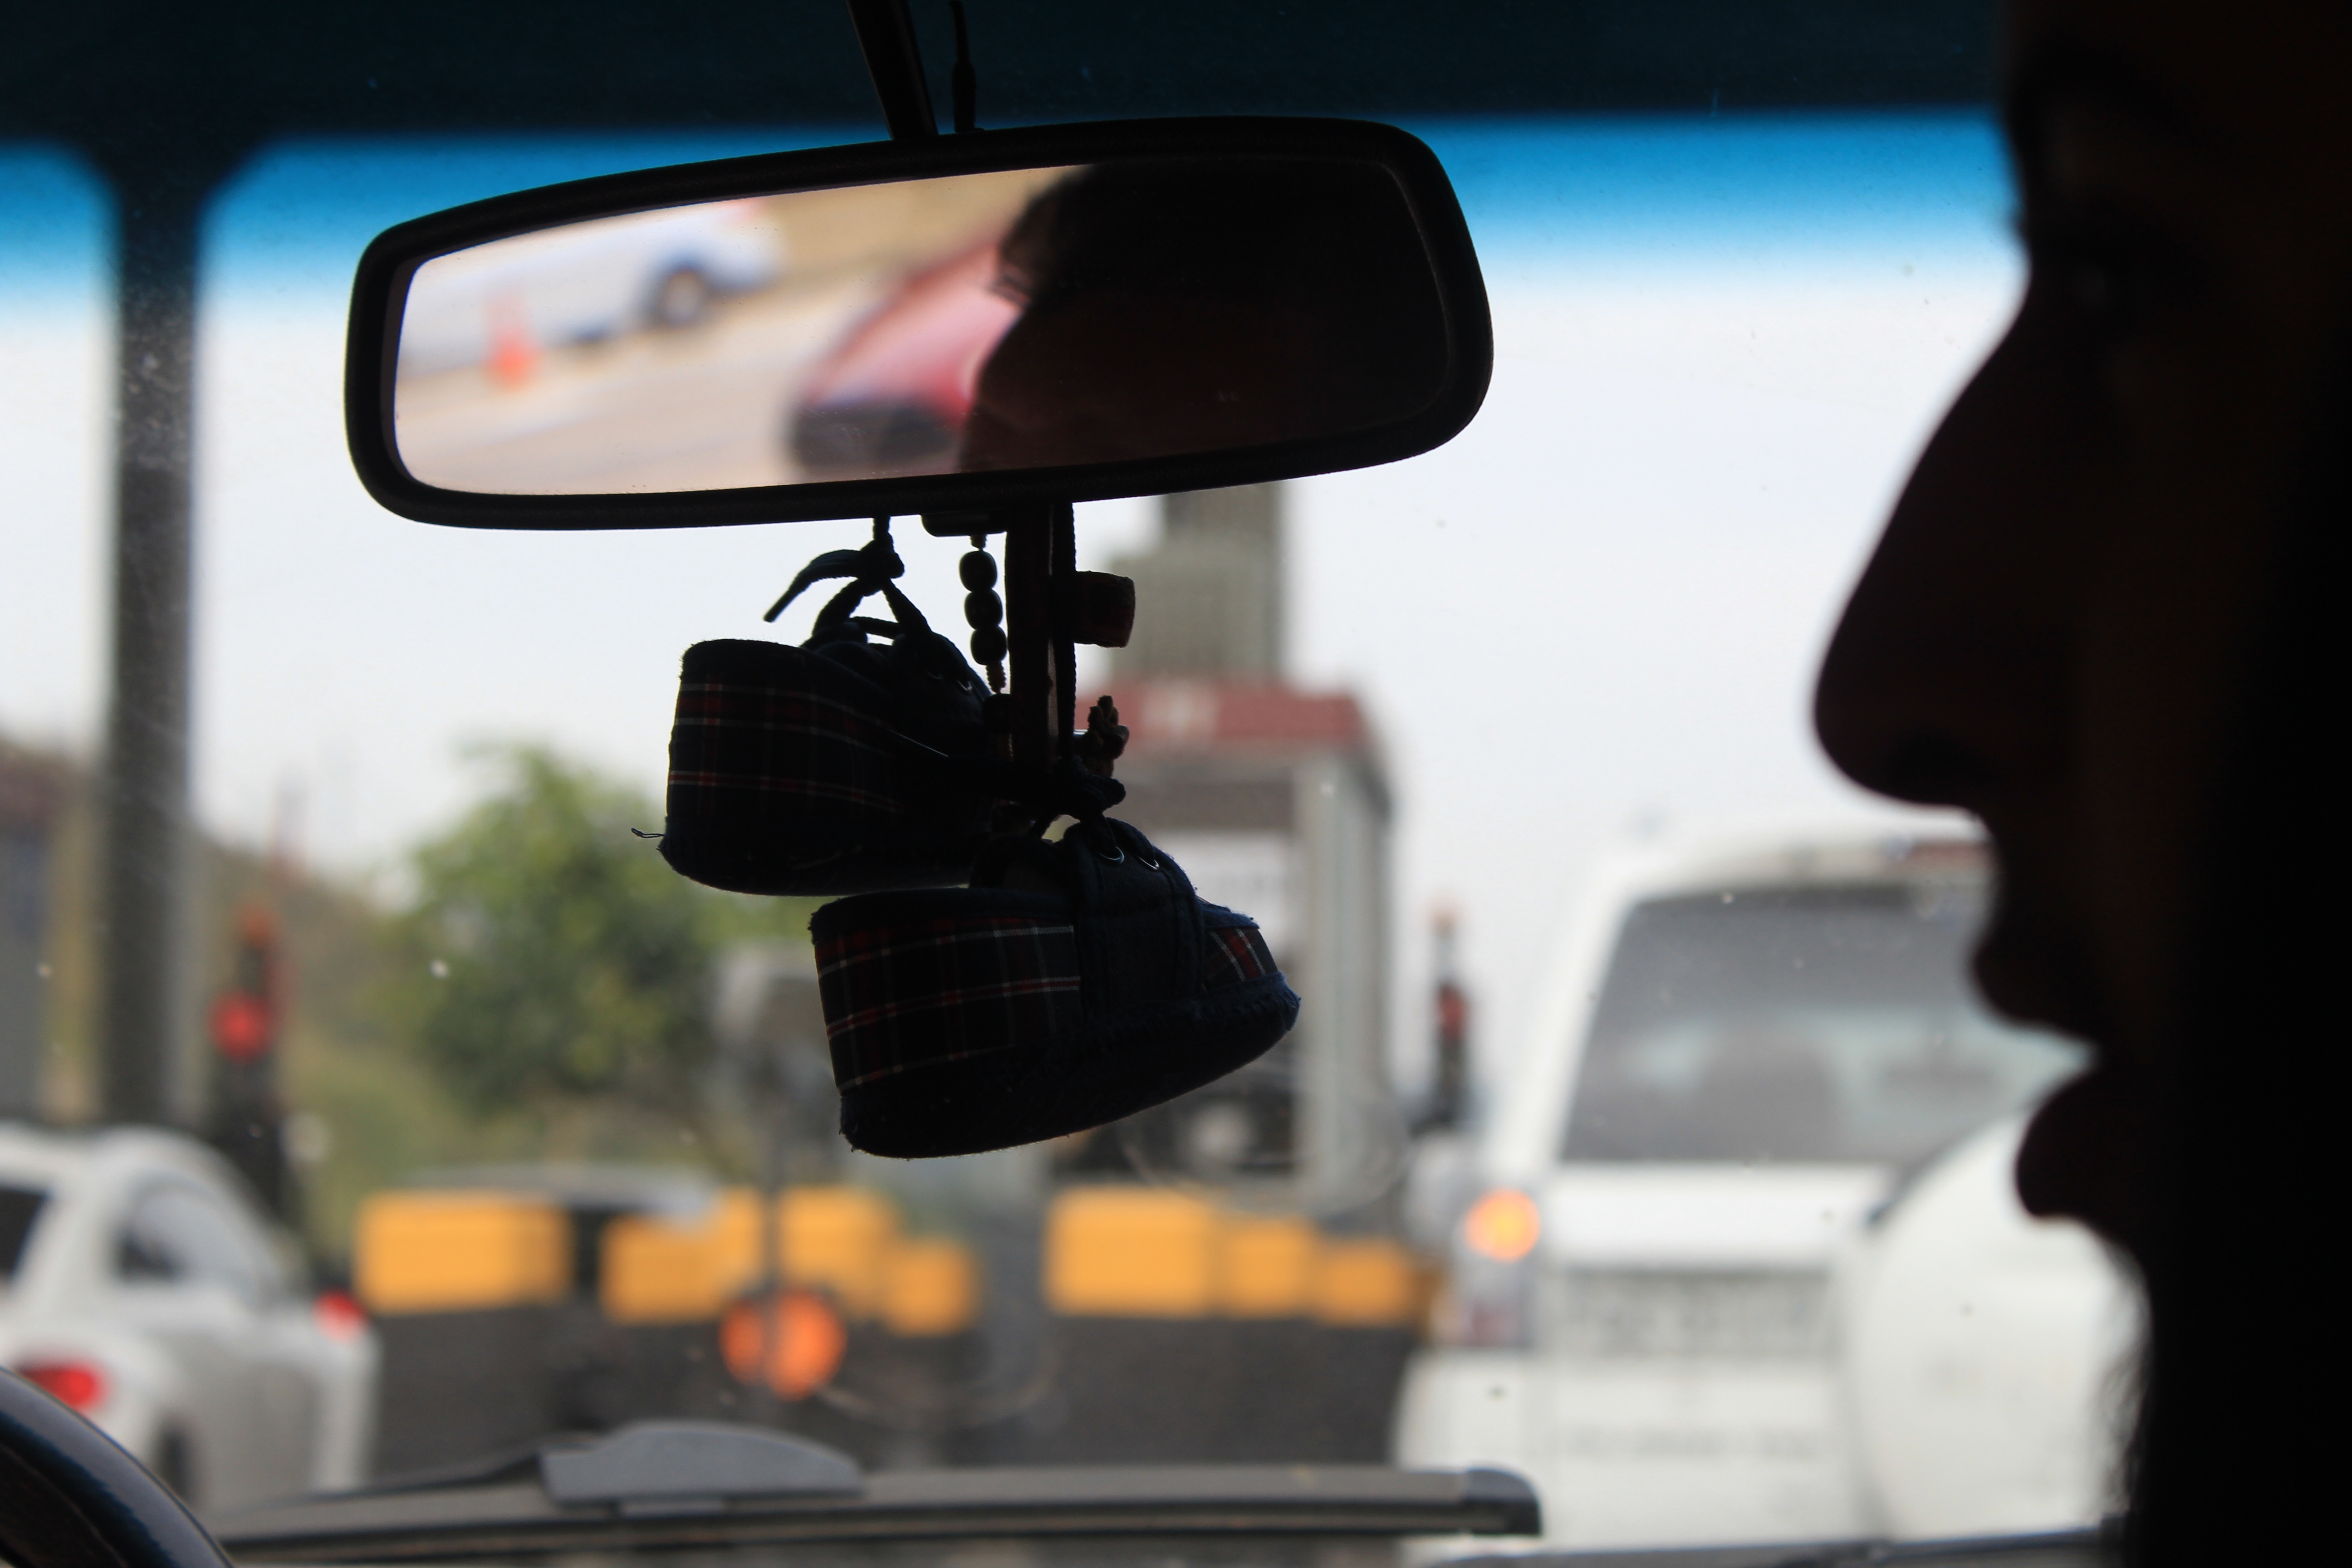
light, car, window, glass, driving, vehicle, color, black, lighting, rear view mirror, single lens reflex camera